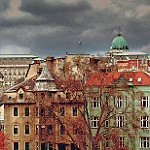
Scene: Outdoor